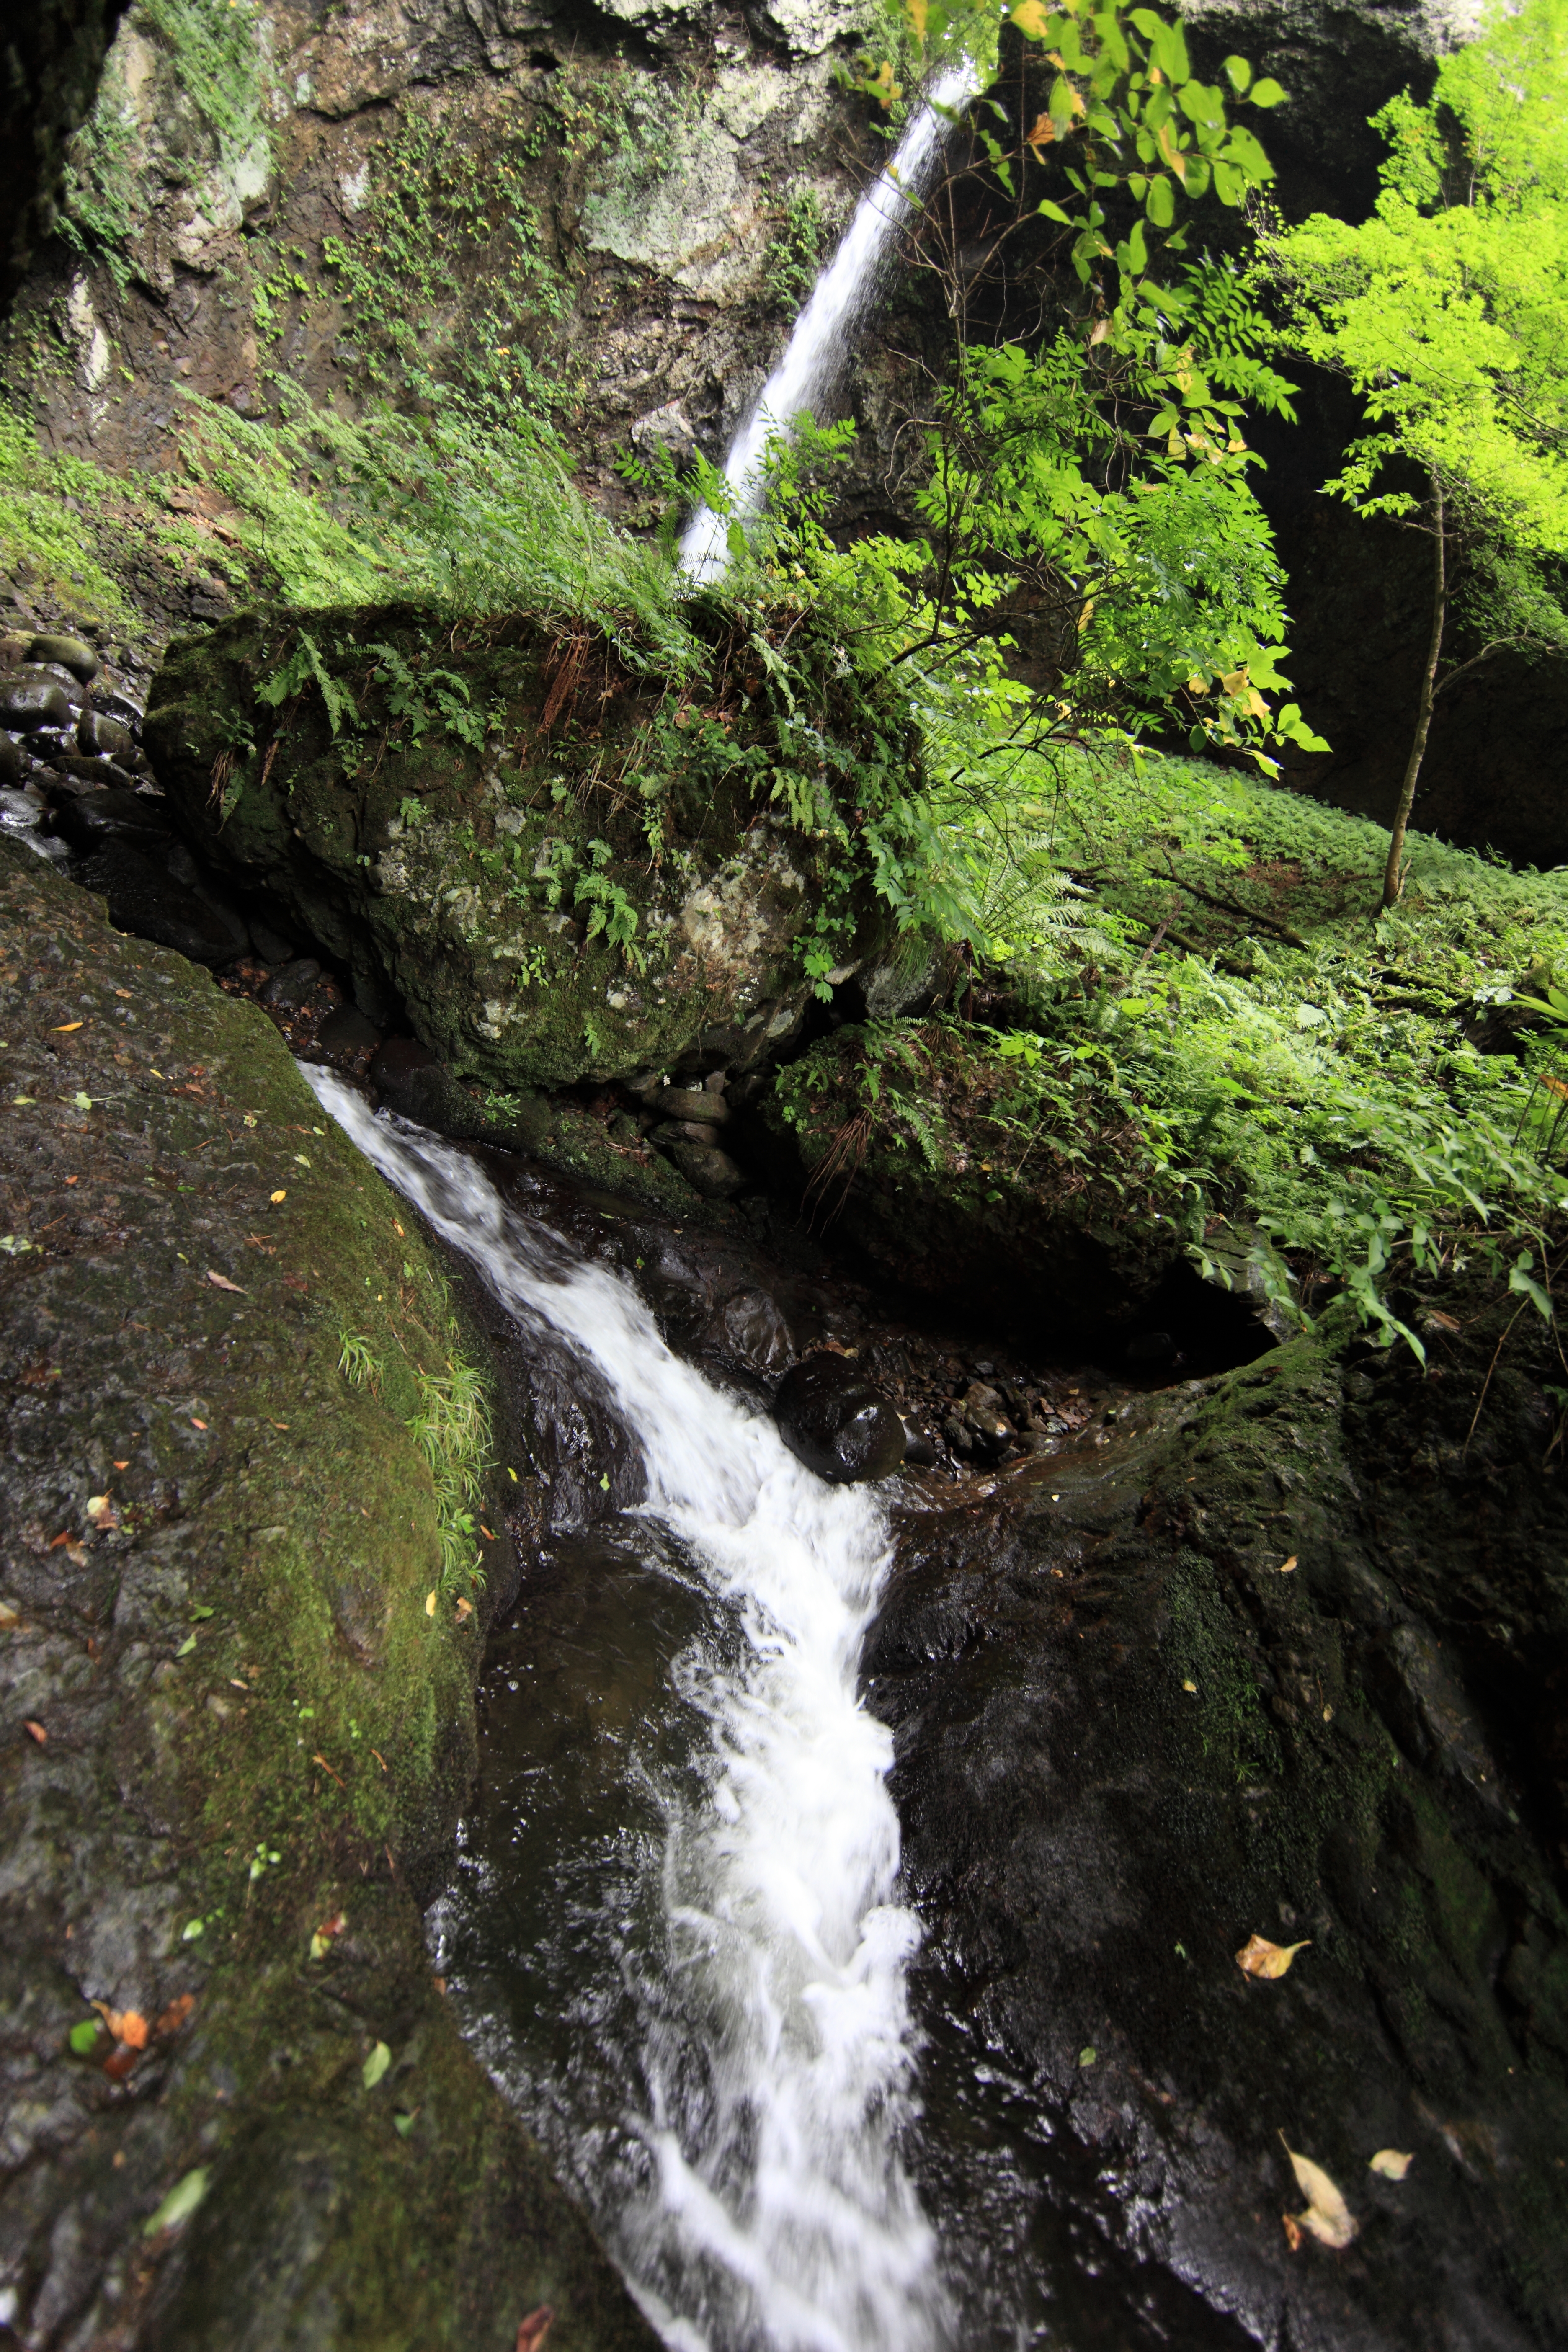
tree, water, nature, forest, rock, waterfall, plant, leaf, flower, river, moss, stream, green, high, jungle, autumn, rapid, body of water, rainforest, ravine, 5d, hires, woodland, markii, water feature, watercourse, hi, res, resolution, akita, yamamoto, choushinotaki